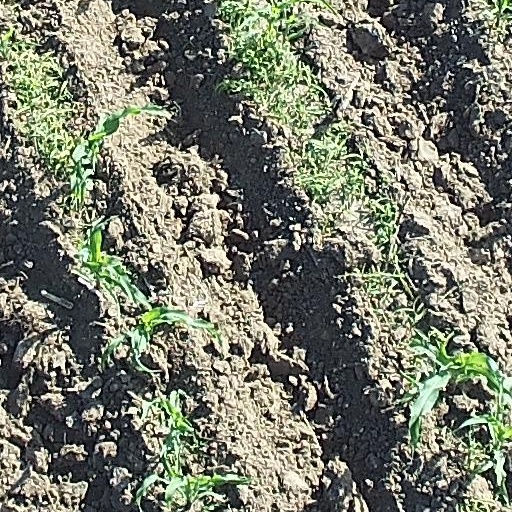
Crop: maize; corn